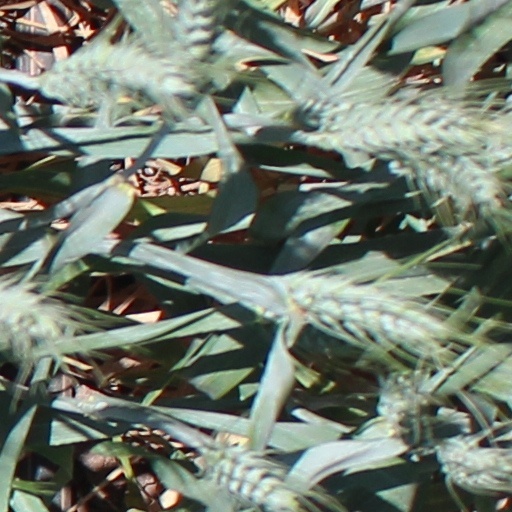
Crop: wheat